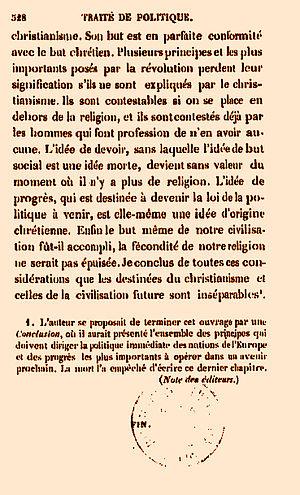
Dernières lignes du ""Traité de politique et de science sociale"""
Philippe Joseph Benjamin Buchez, né le 31 mars 1796, à Matagne-la-Petite, mort le 11 août 1865 à Rodez, est docteur en médecine, homme politique, historien et sociologue français, sa doctrine inspire la fondation du journal L'Atelier par un groupe d'ouvriers.